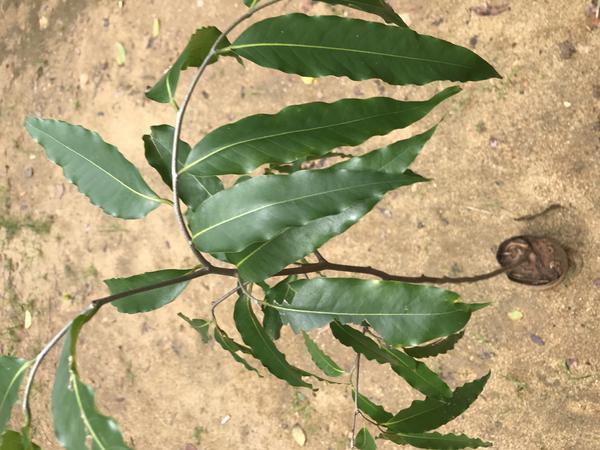
Plant: Ashoka